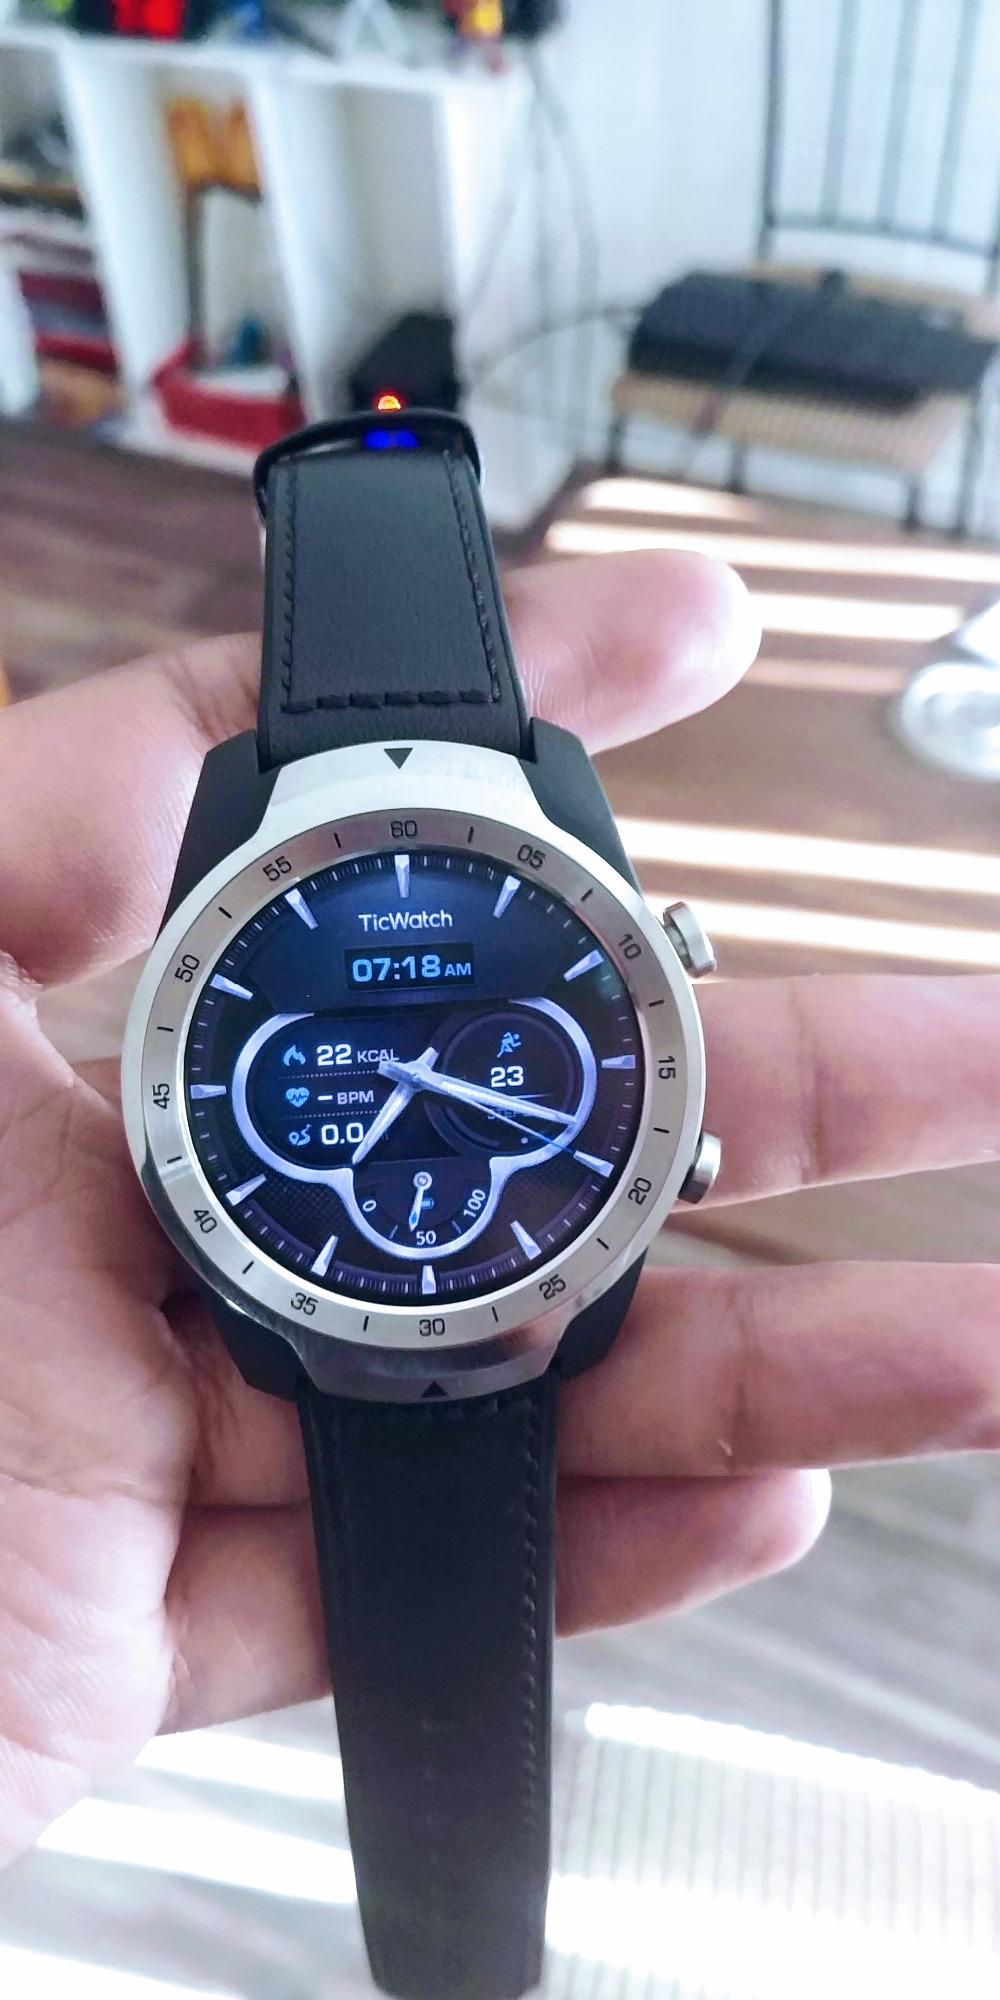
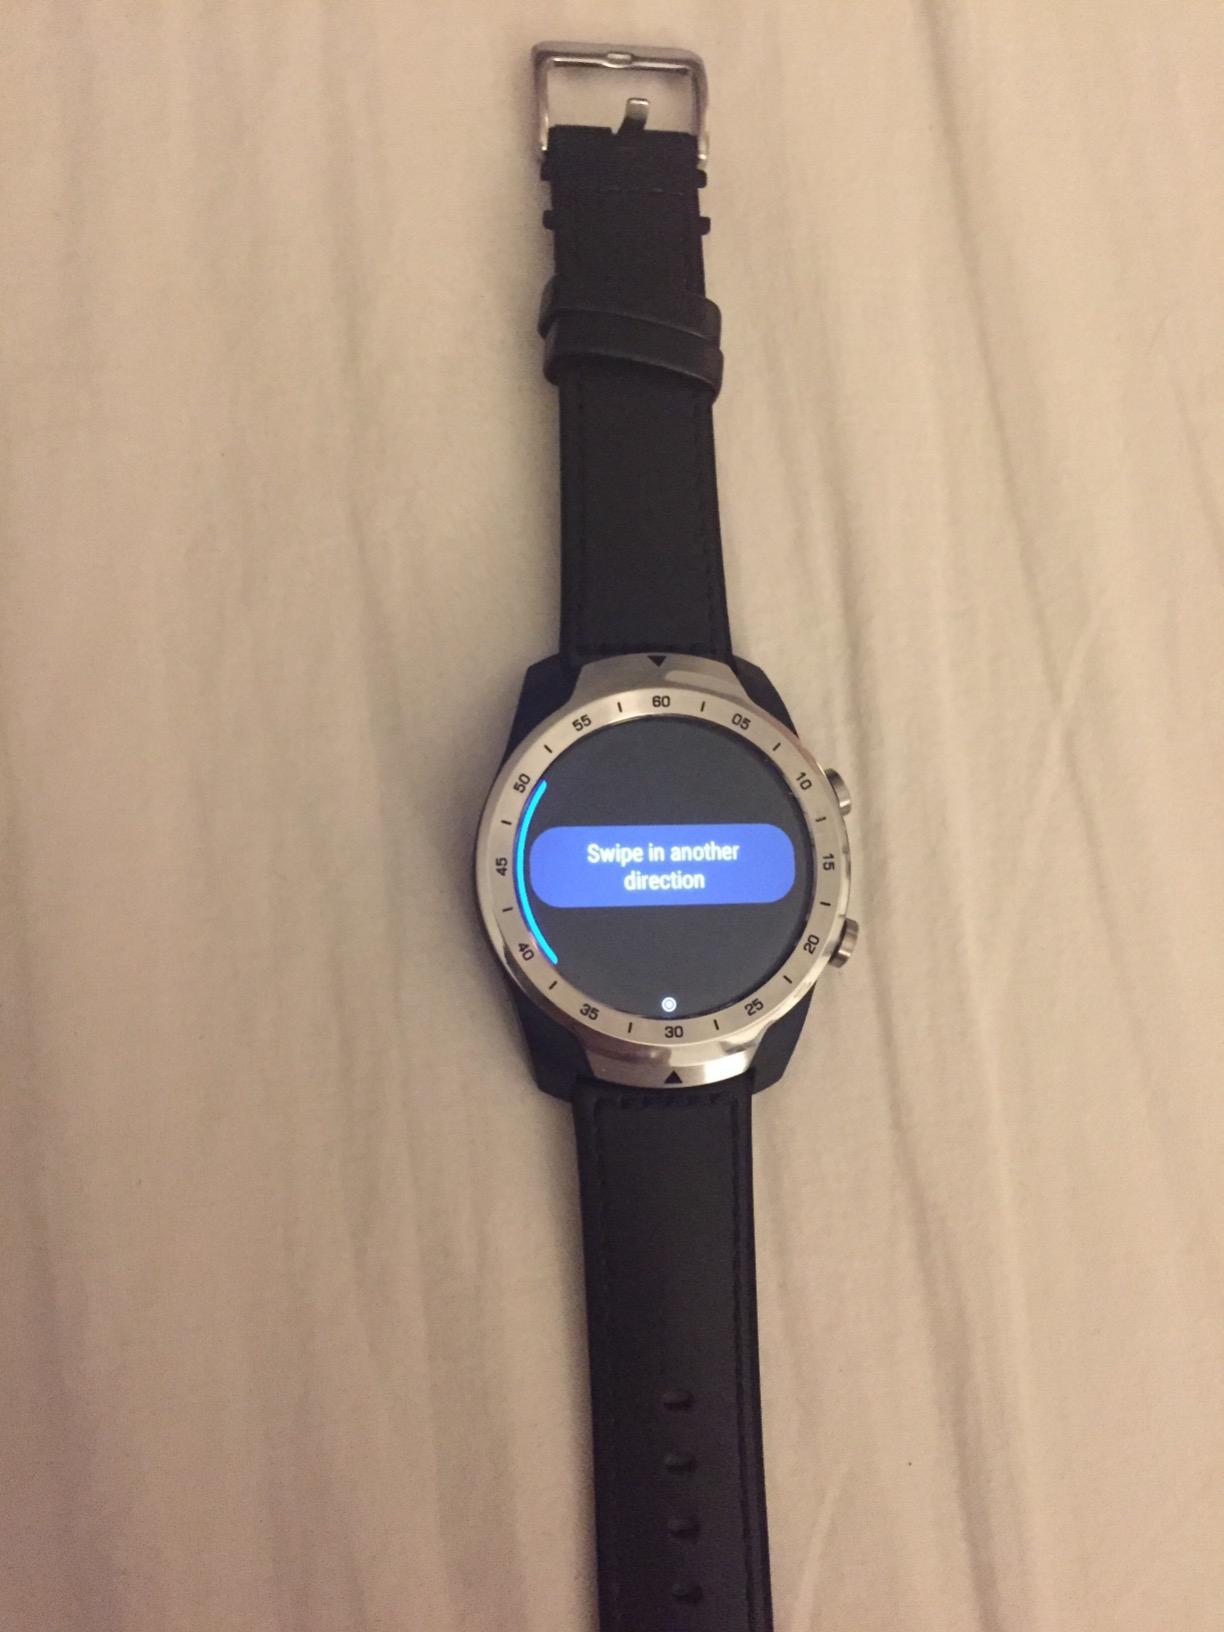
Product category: smartwatch
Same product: yes